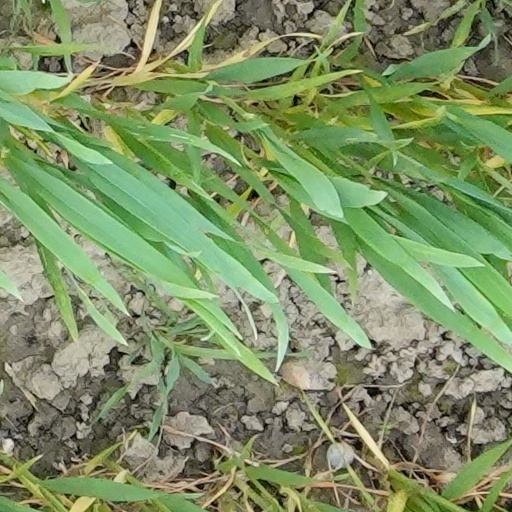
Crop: wheat